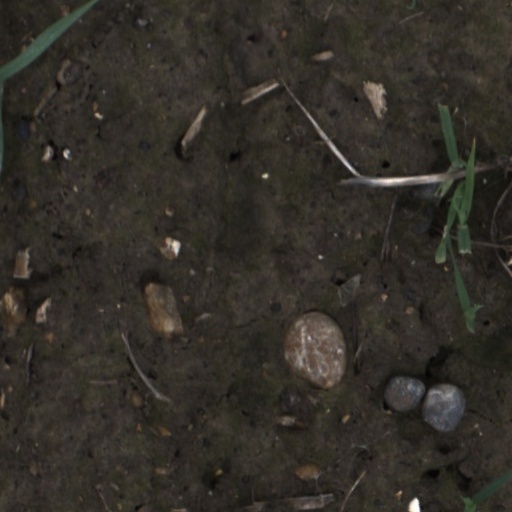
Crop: wheat